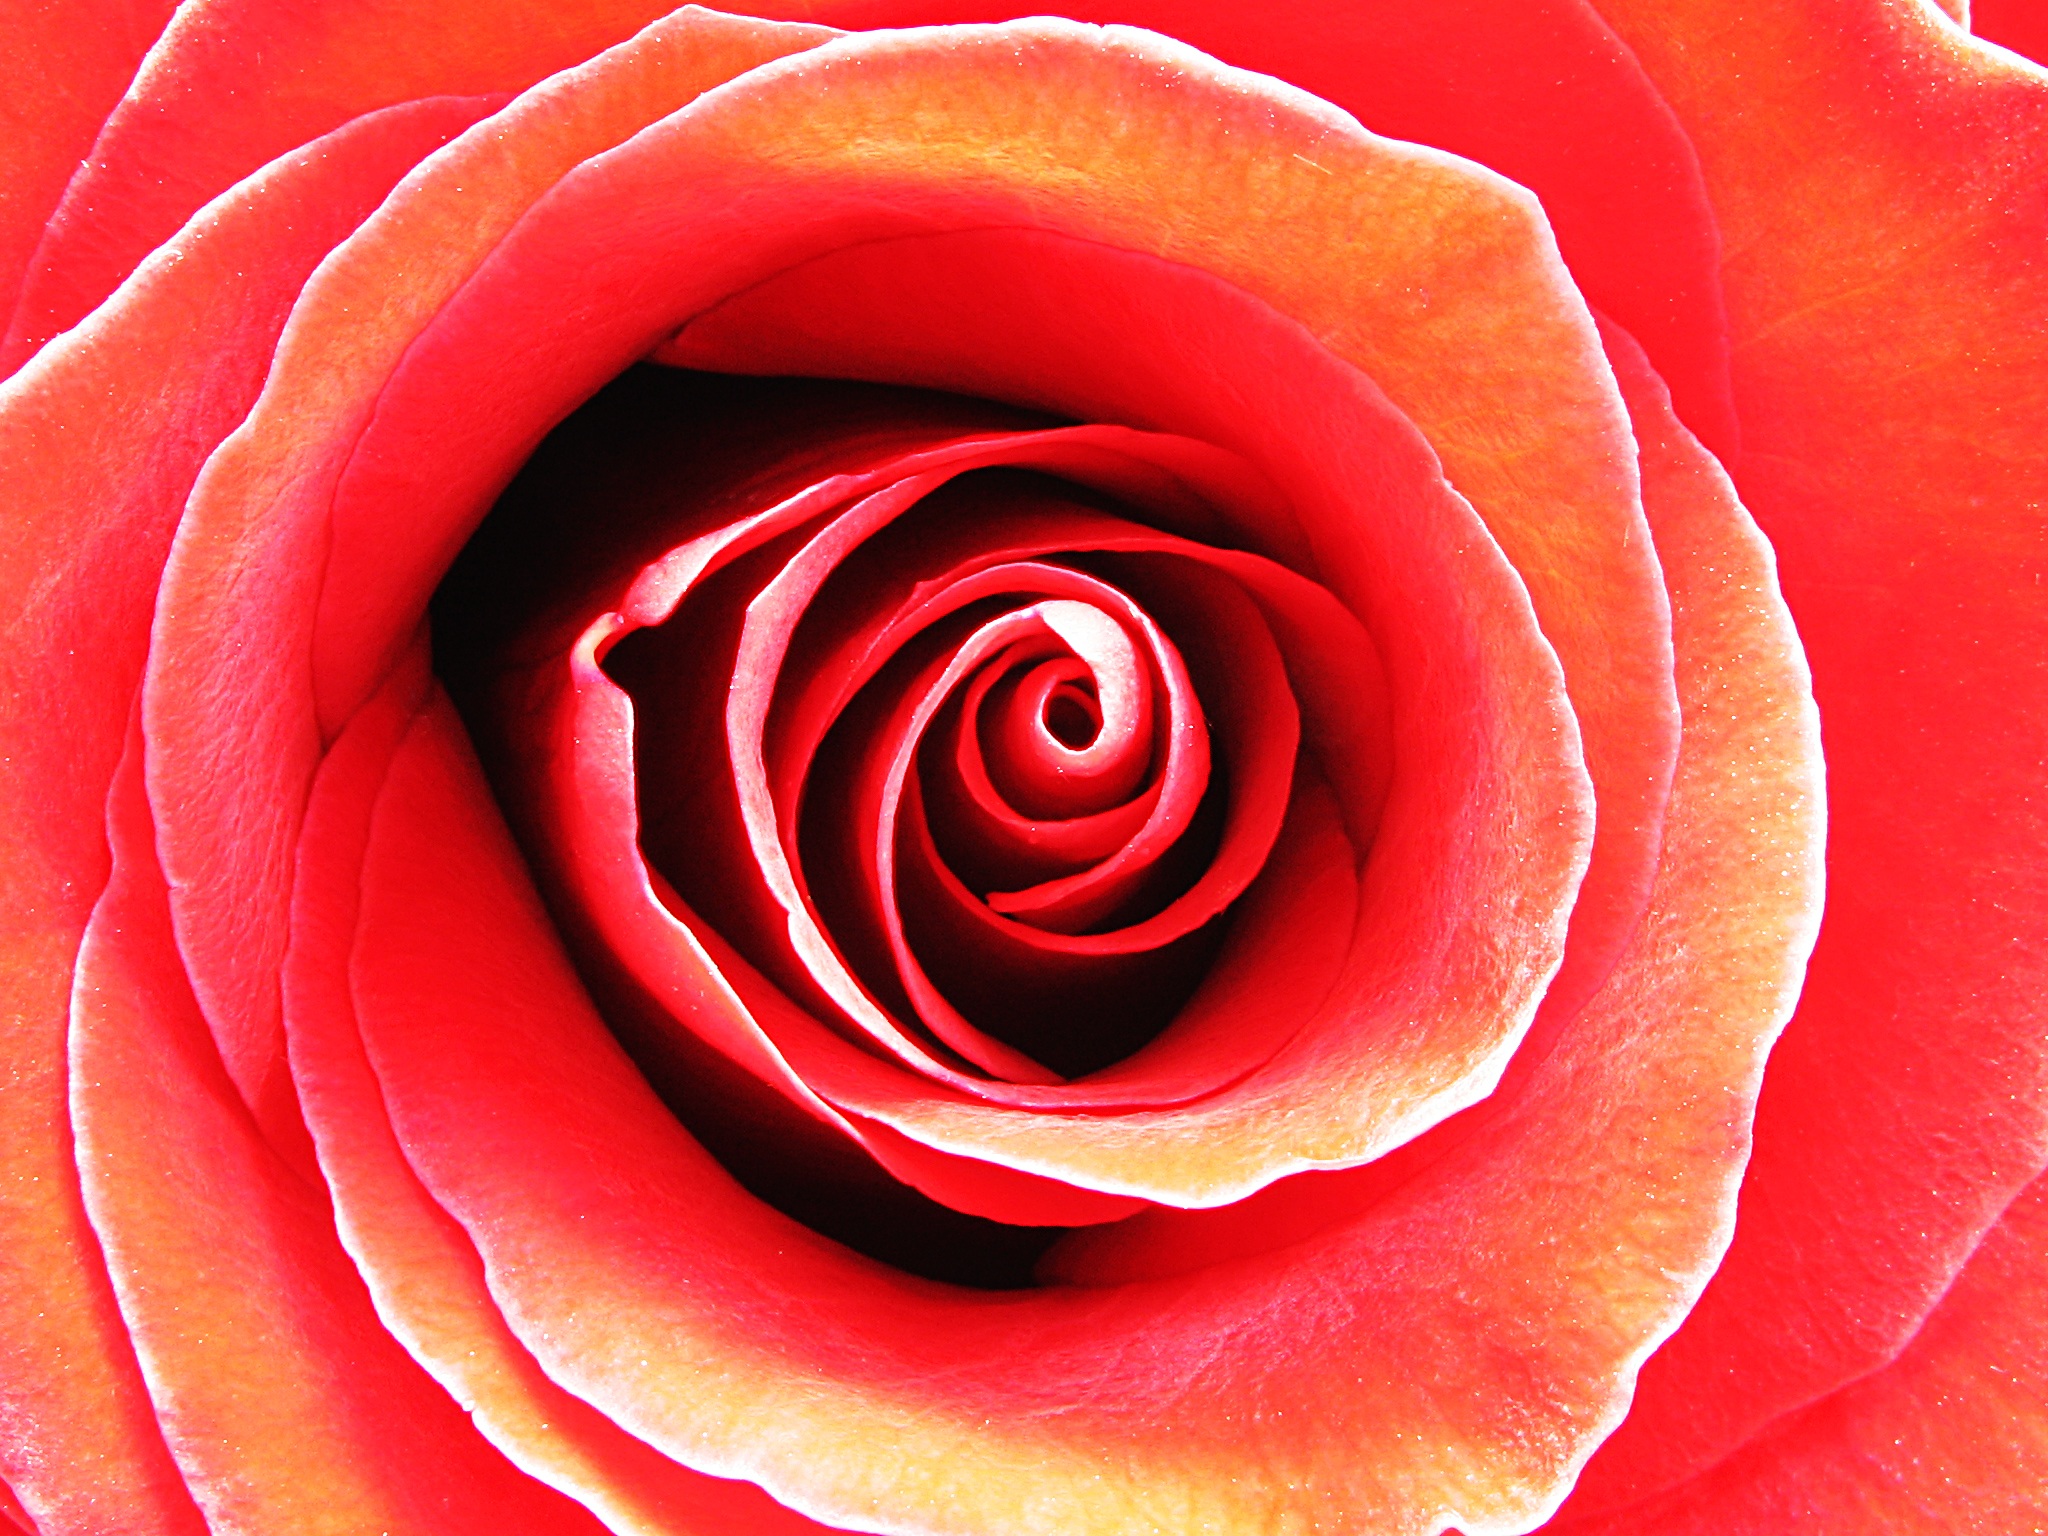
plant, flower, petal, love, rose, red, romantic, pink, close up, floribunda, macro photography, flowering plant, garden roses, rose family, plant stem, land plant